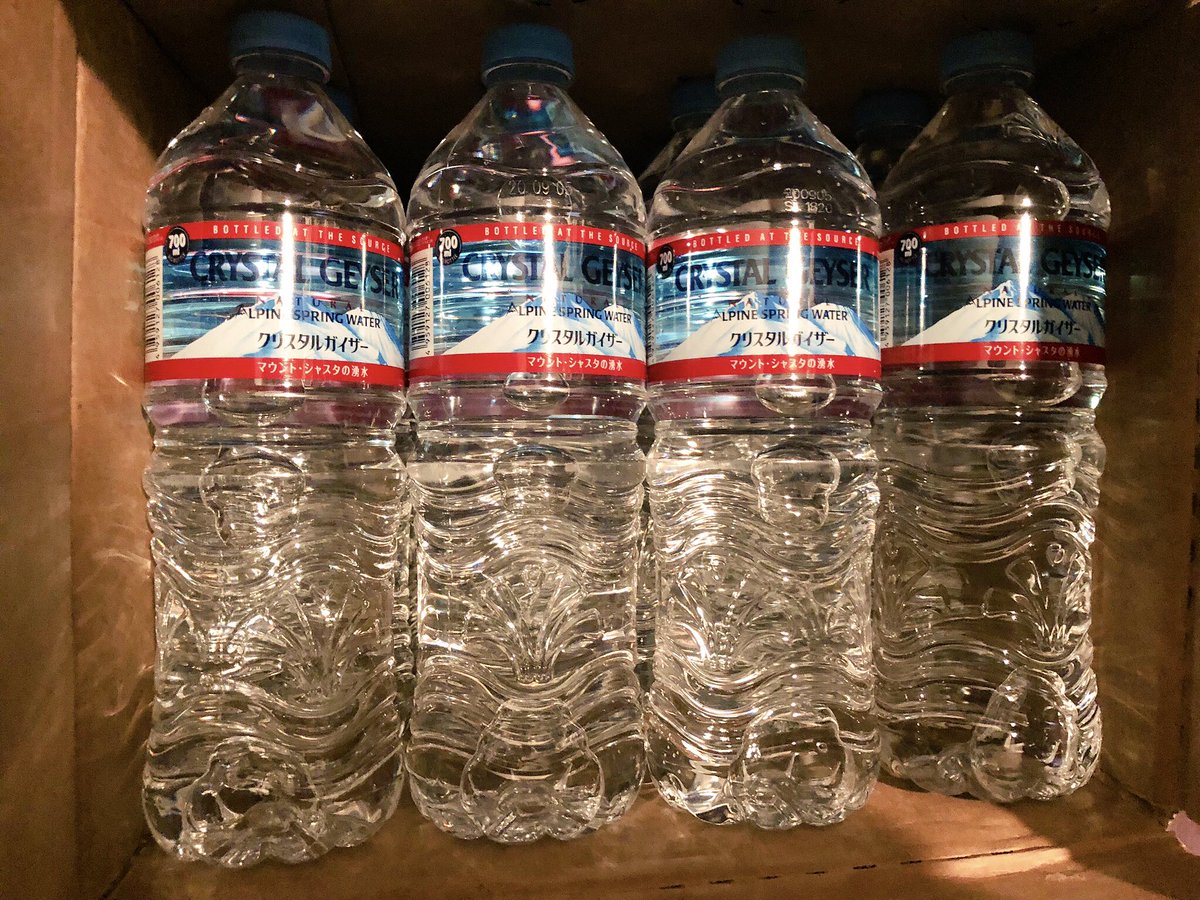
Waste category: plastic